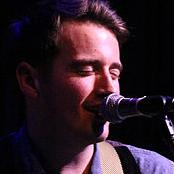
Age: 28